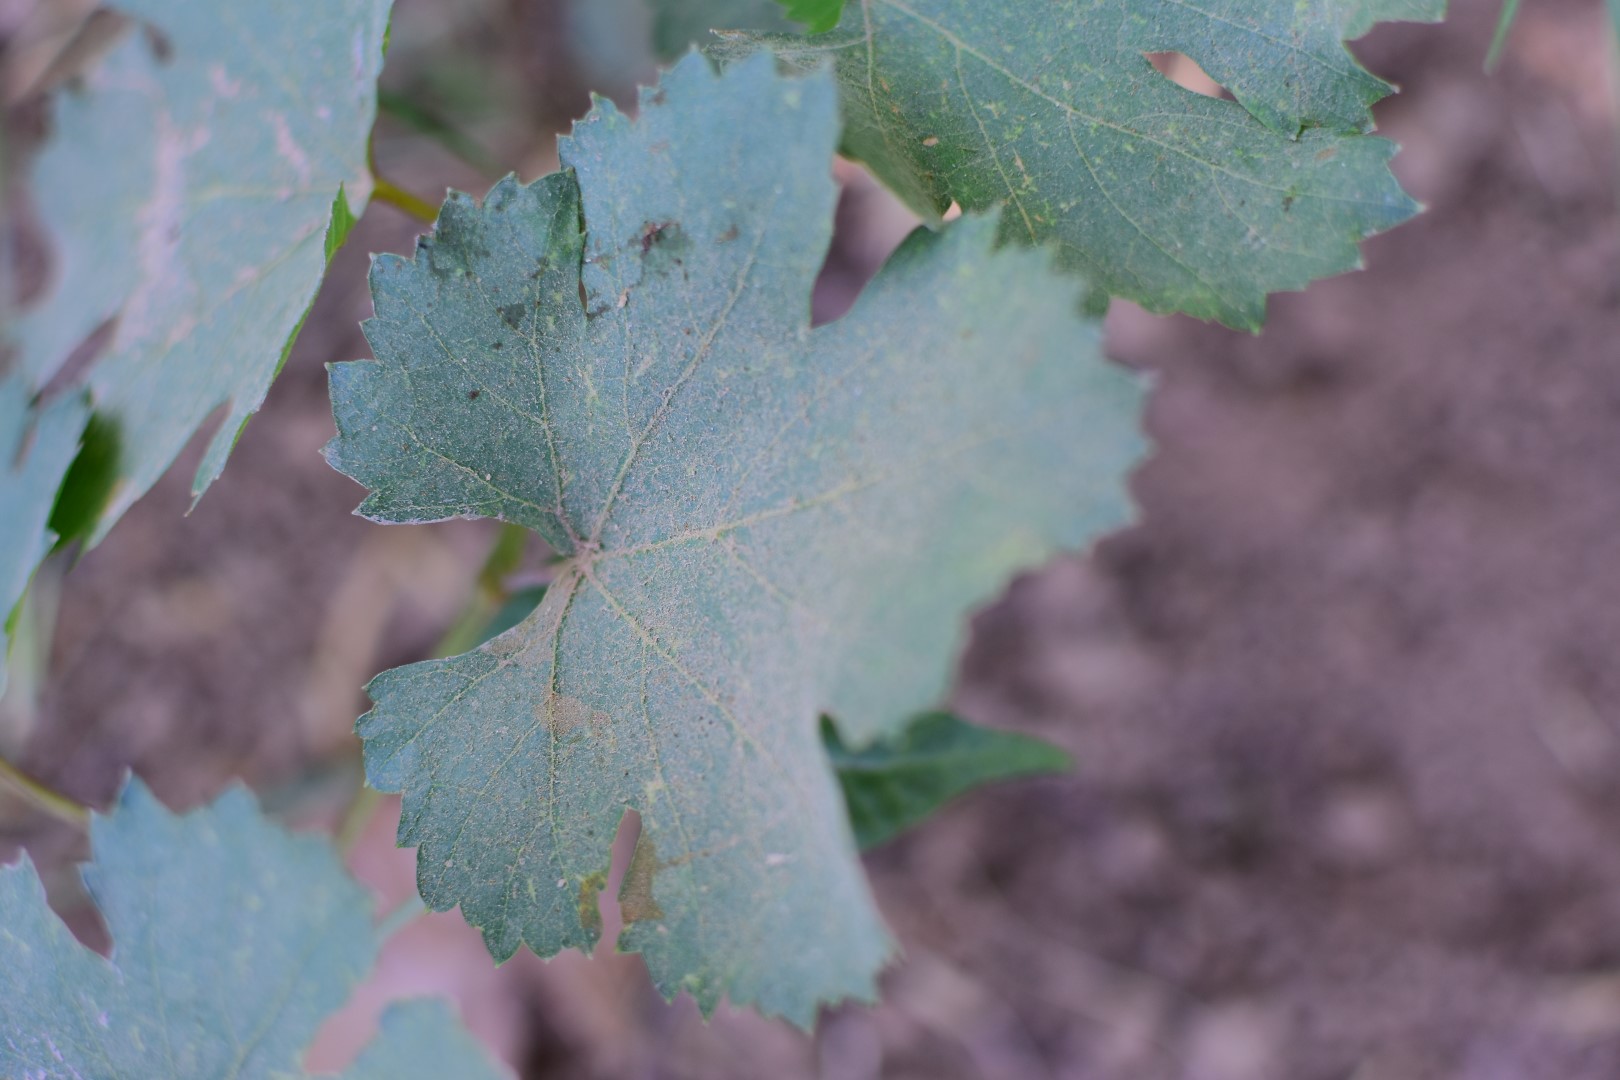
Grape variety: Frinsi